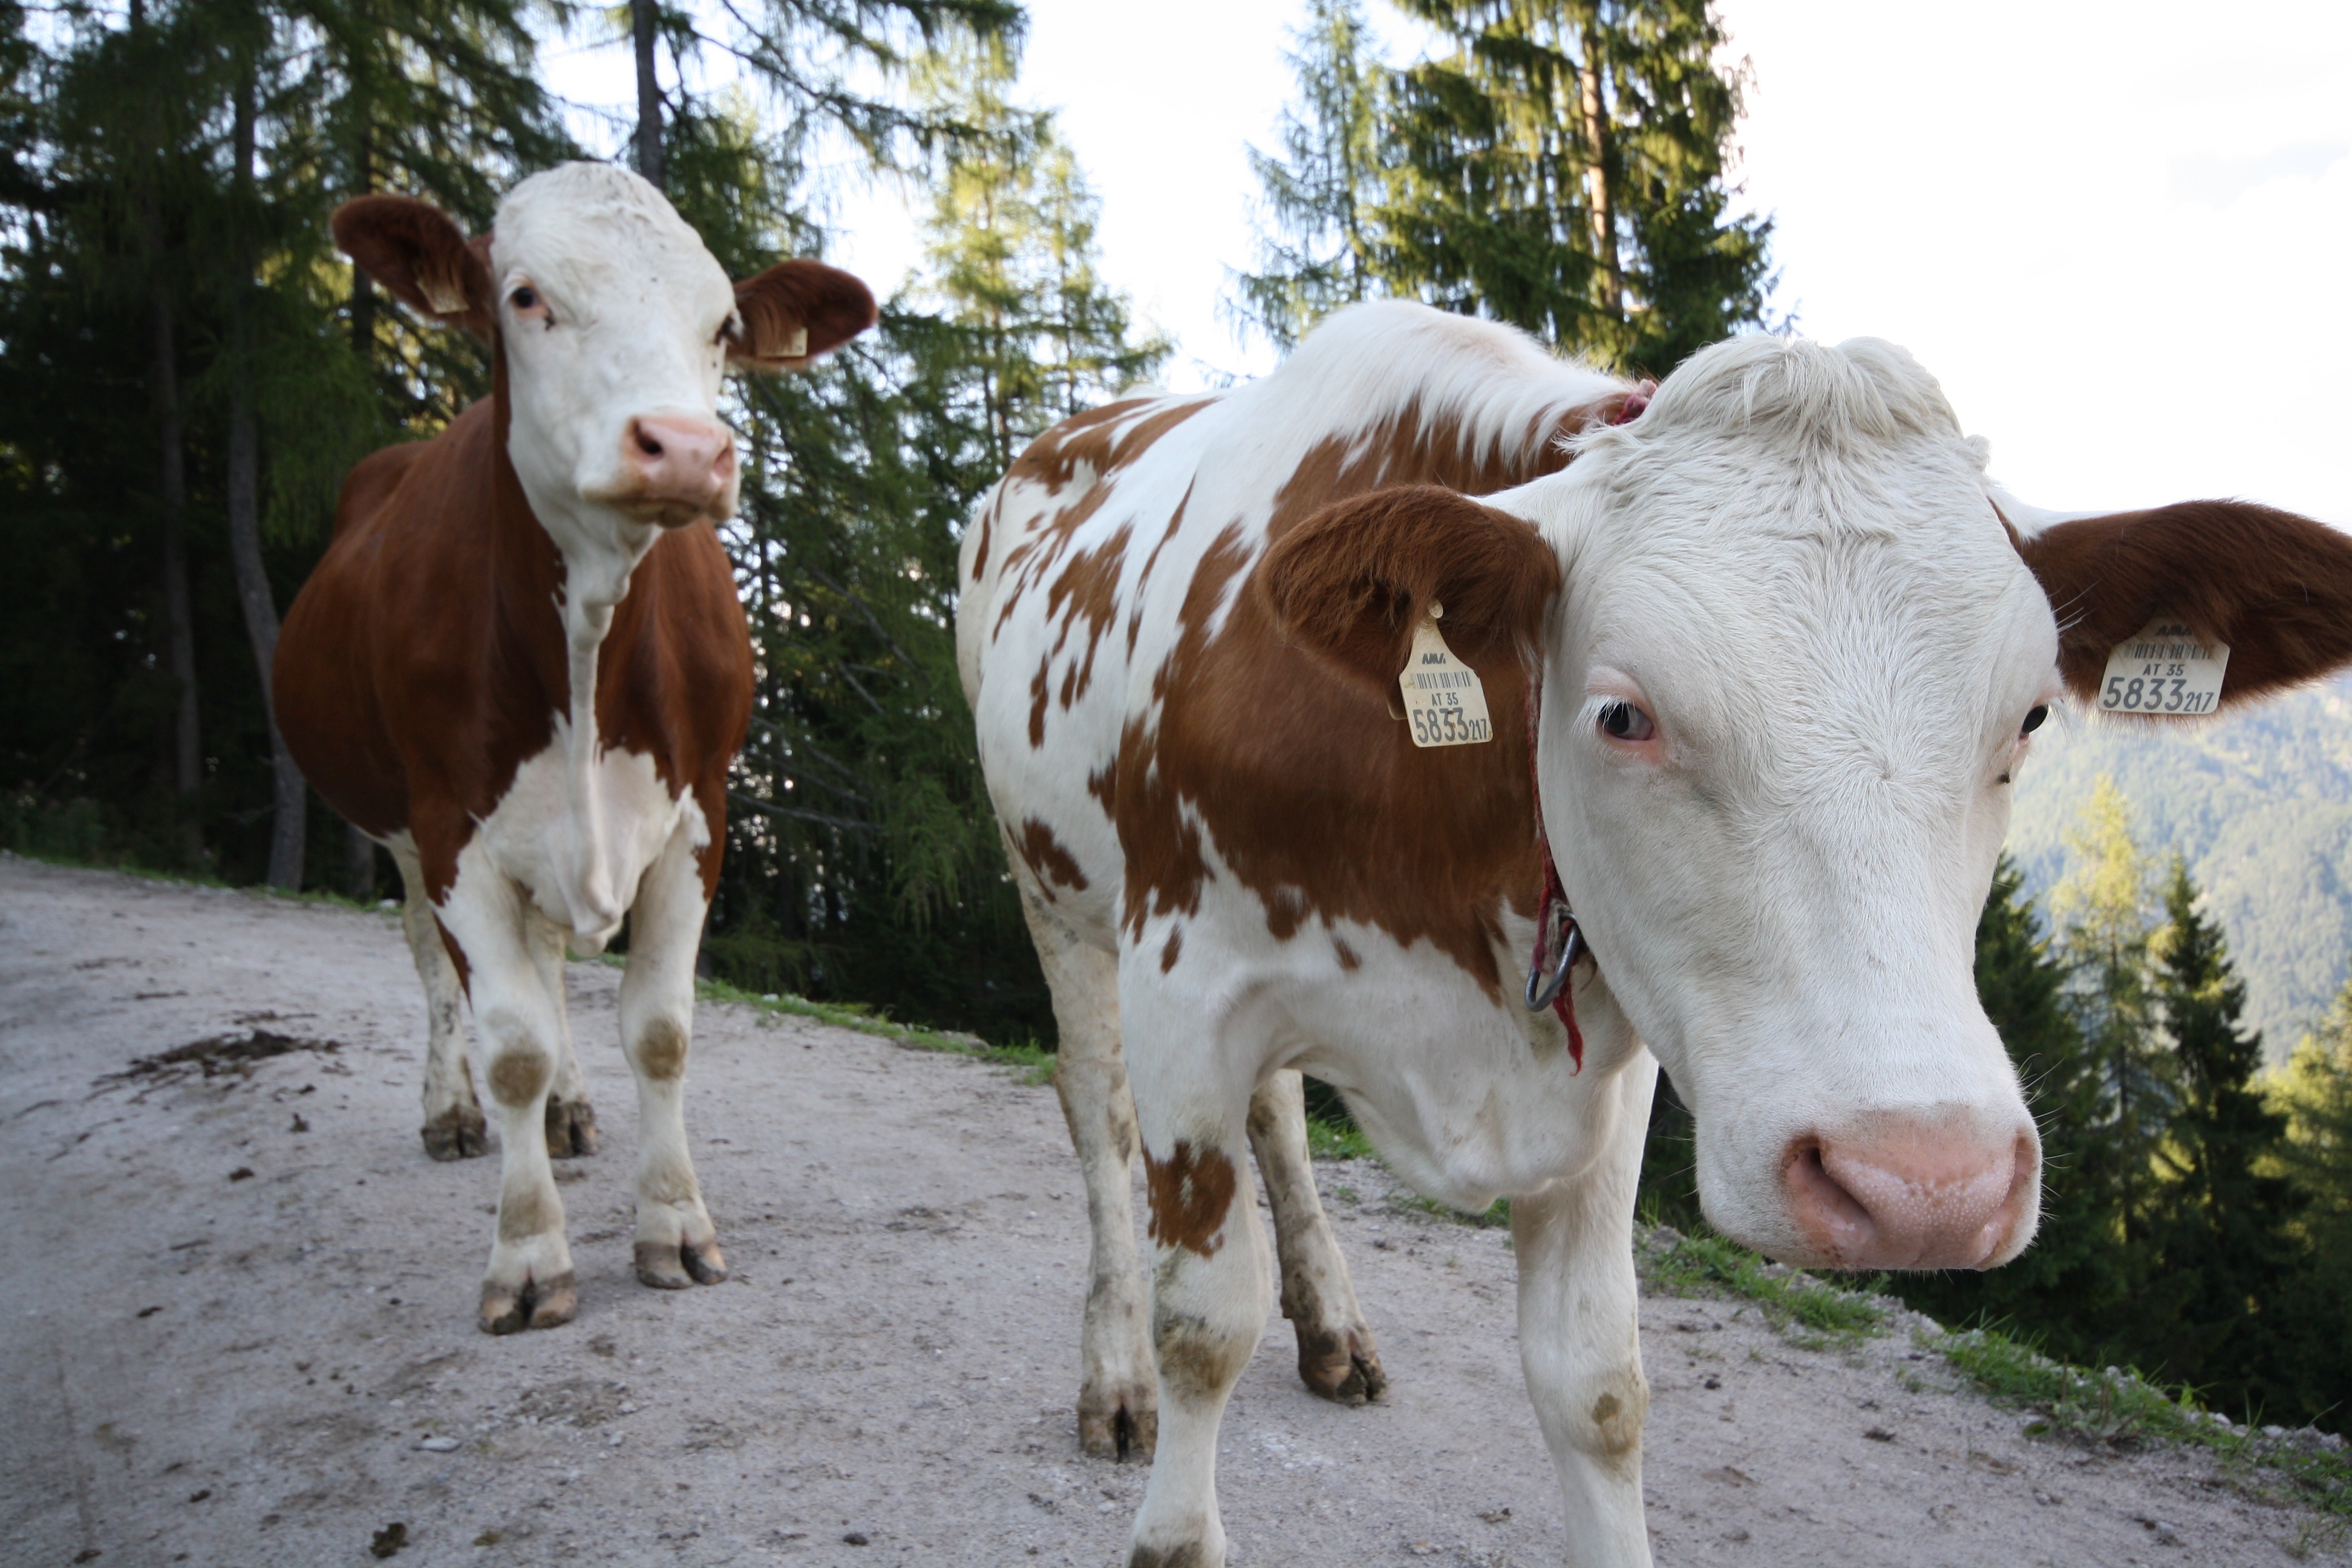
nature, farm, rural, cattle, herd, macro, pasture, grazing, mammal, calf, close up, austria, trees, cows, outside, vertebrate, dairy cow, cattle like mammal